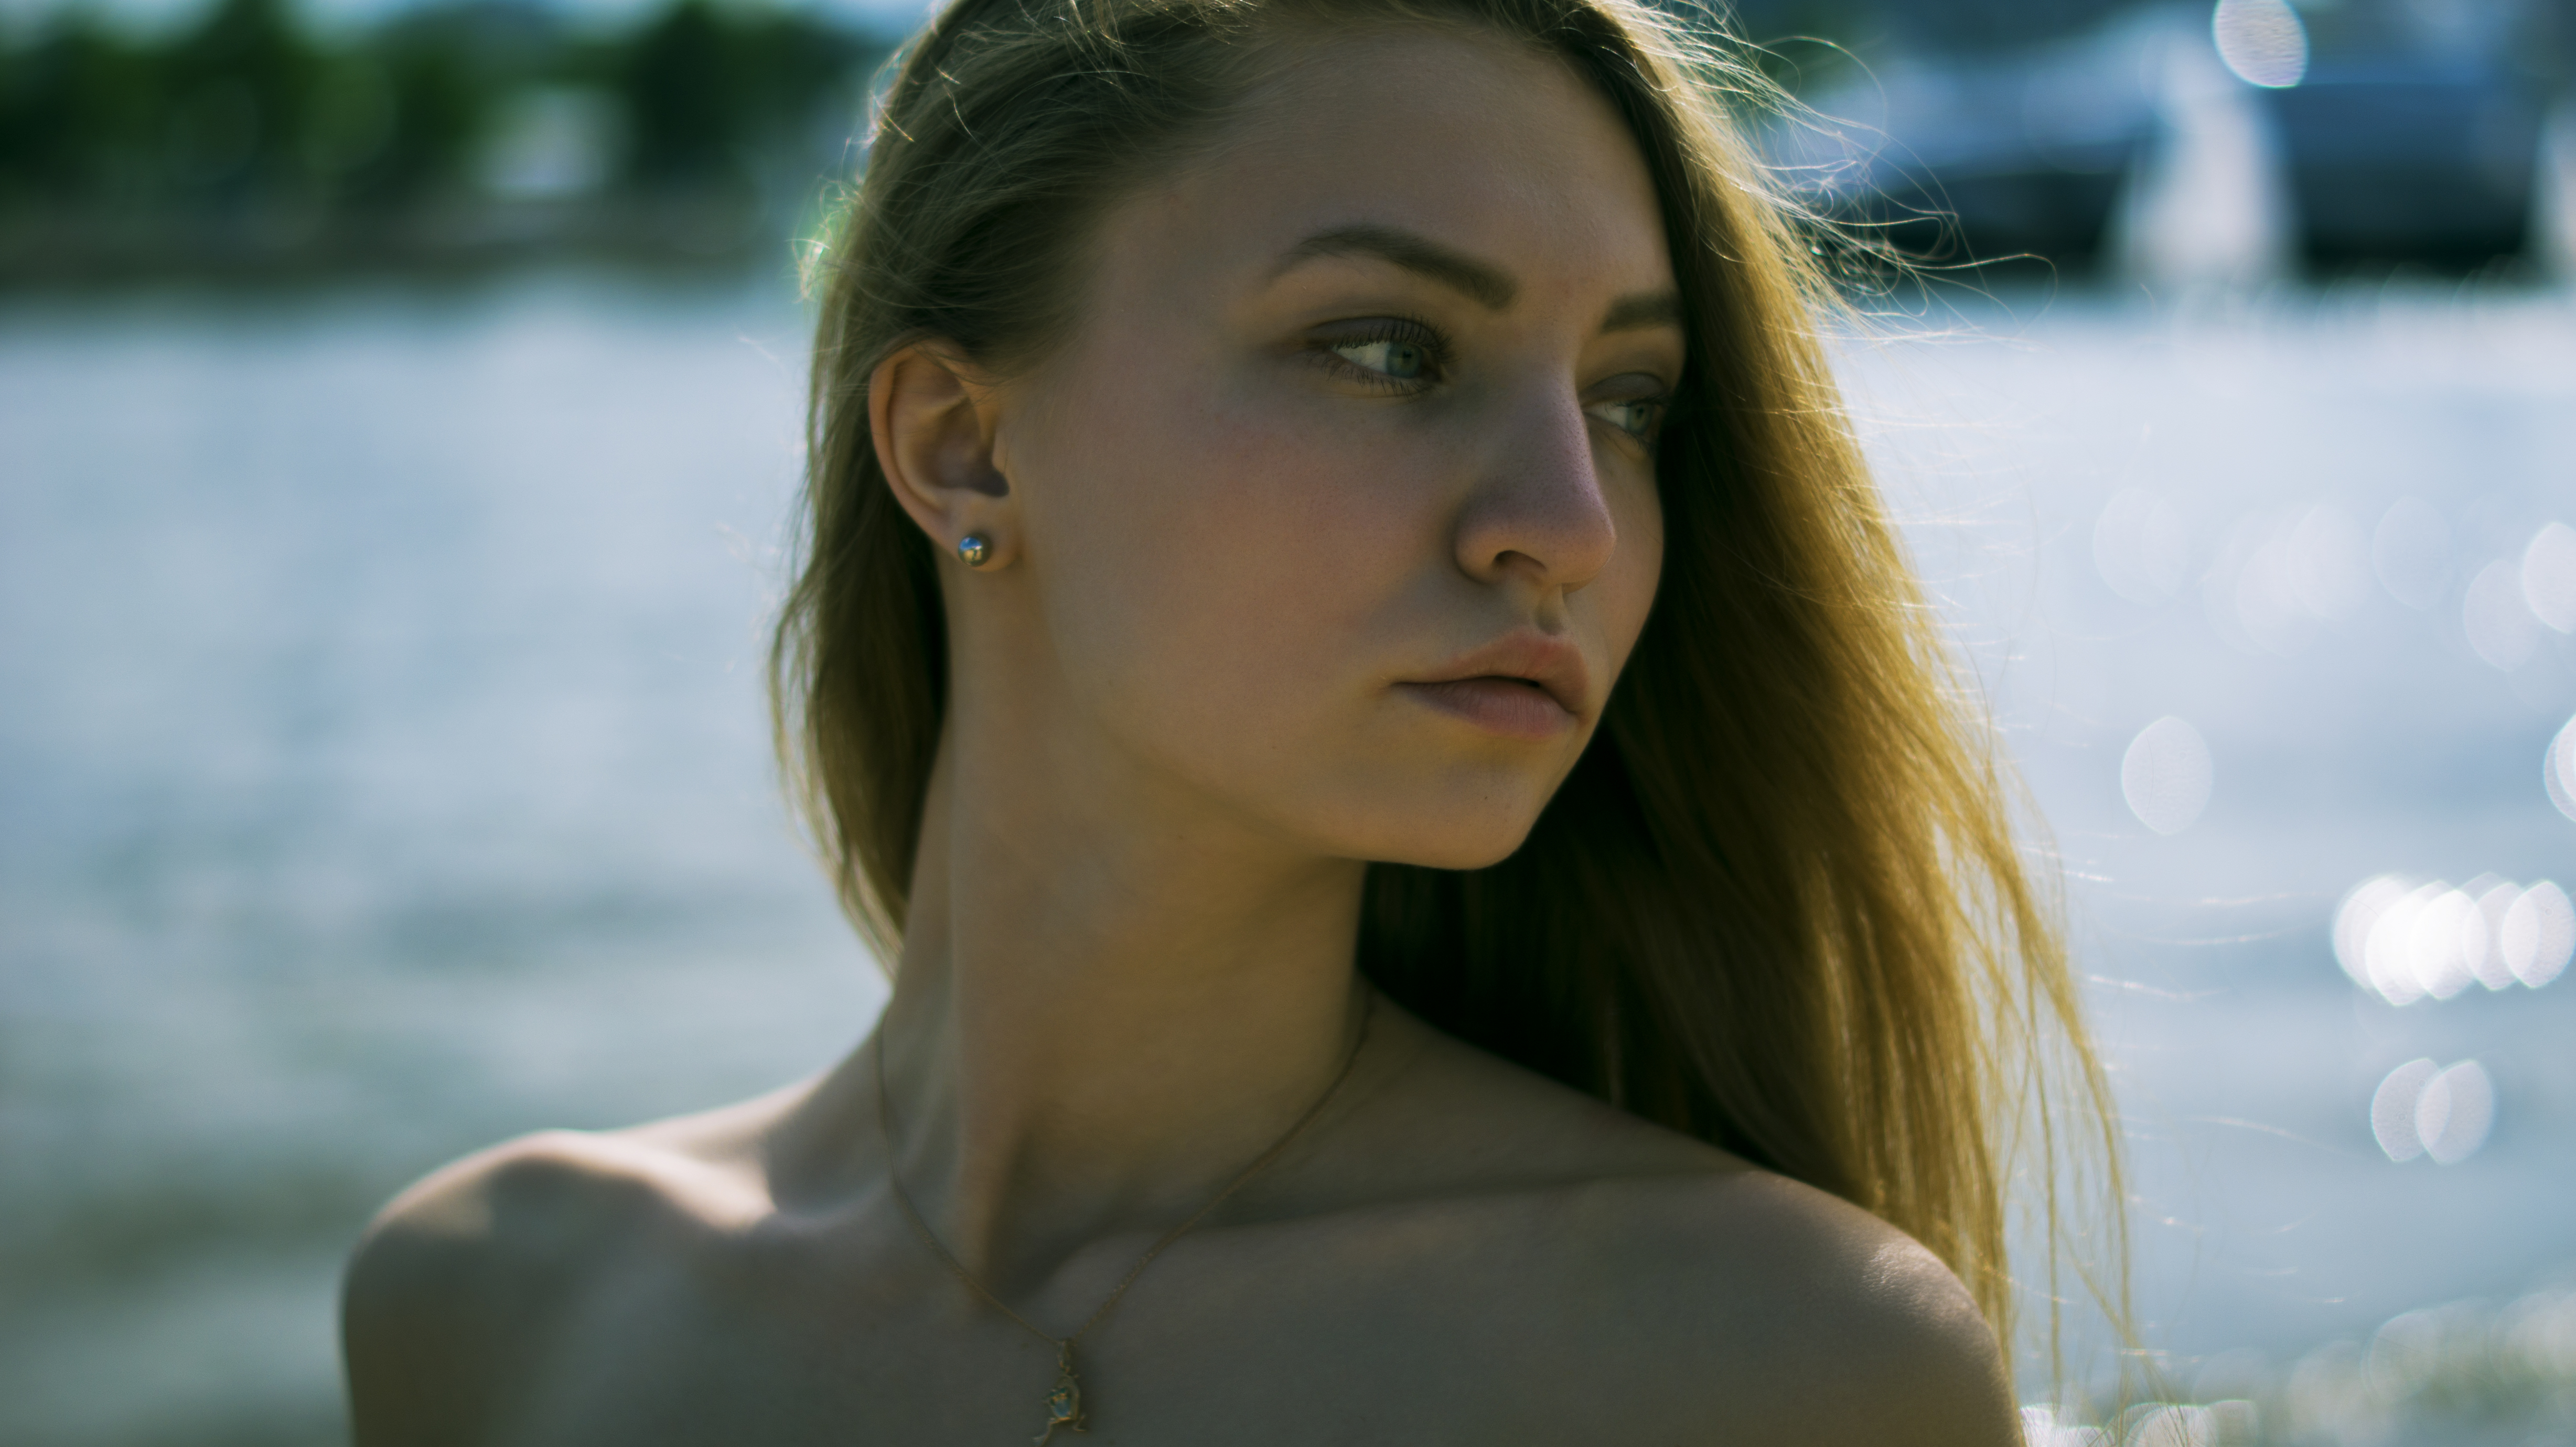
person, blur, girl, woman, hair, photography, female, brunette, portrait, model, blue, lady, facial expression, side view, hairstyle, smile, necklace, long hair, close up, human body, outdoors, face, eyes, focus, eye, skin, beauty, beautiful, sexy, blond, pretty, photoshoot, attractive, emotion, blue eyes, shoulders, photo shoot, brown hair, portrait photography, earing, art model